Bryant Moniz

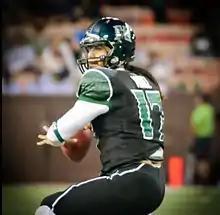
Moniz with the Hawaii Rainbow Warriors in 2010

Bryant Moniz (born January 1, 1989) is an American former professional football quarterback. He is currently the offensive coordinator and quarterbacks coach at his alma mater, Leilehua High School, a position he has held since 2023.